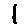
Label: 1